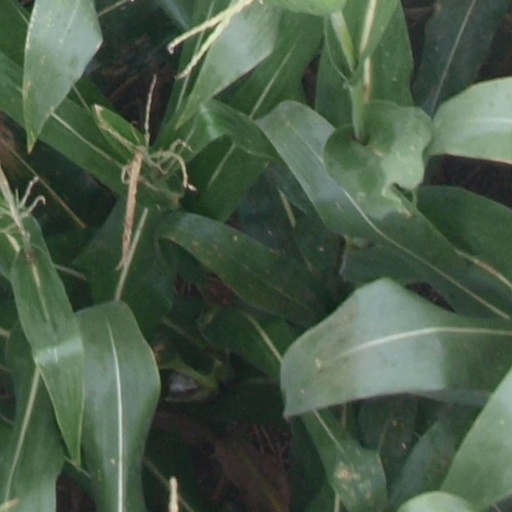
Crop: maize; corn